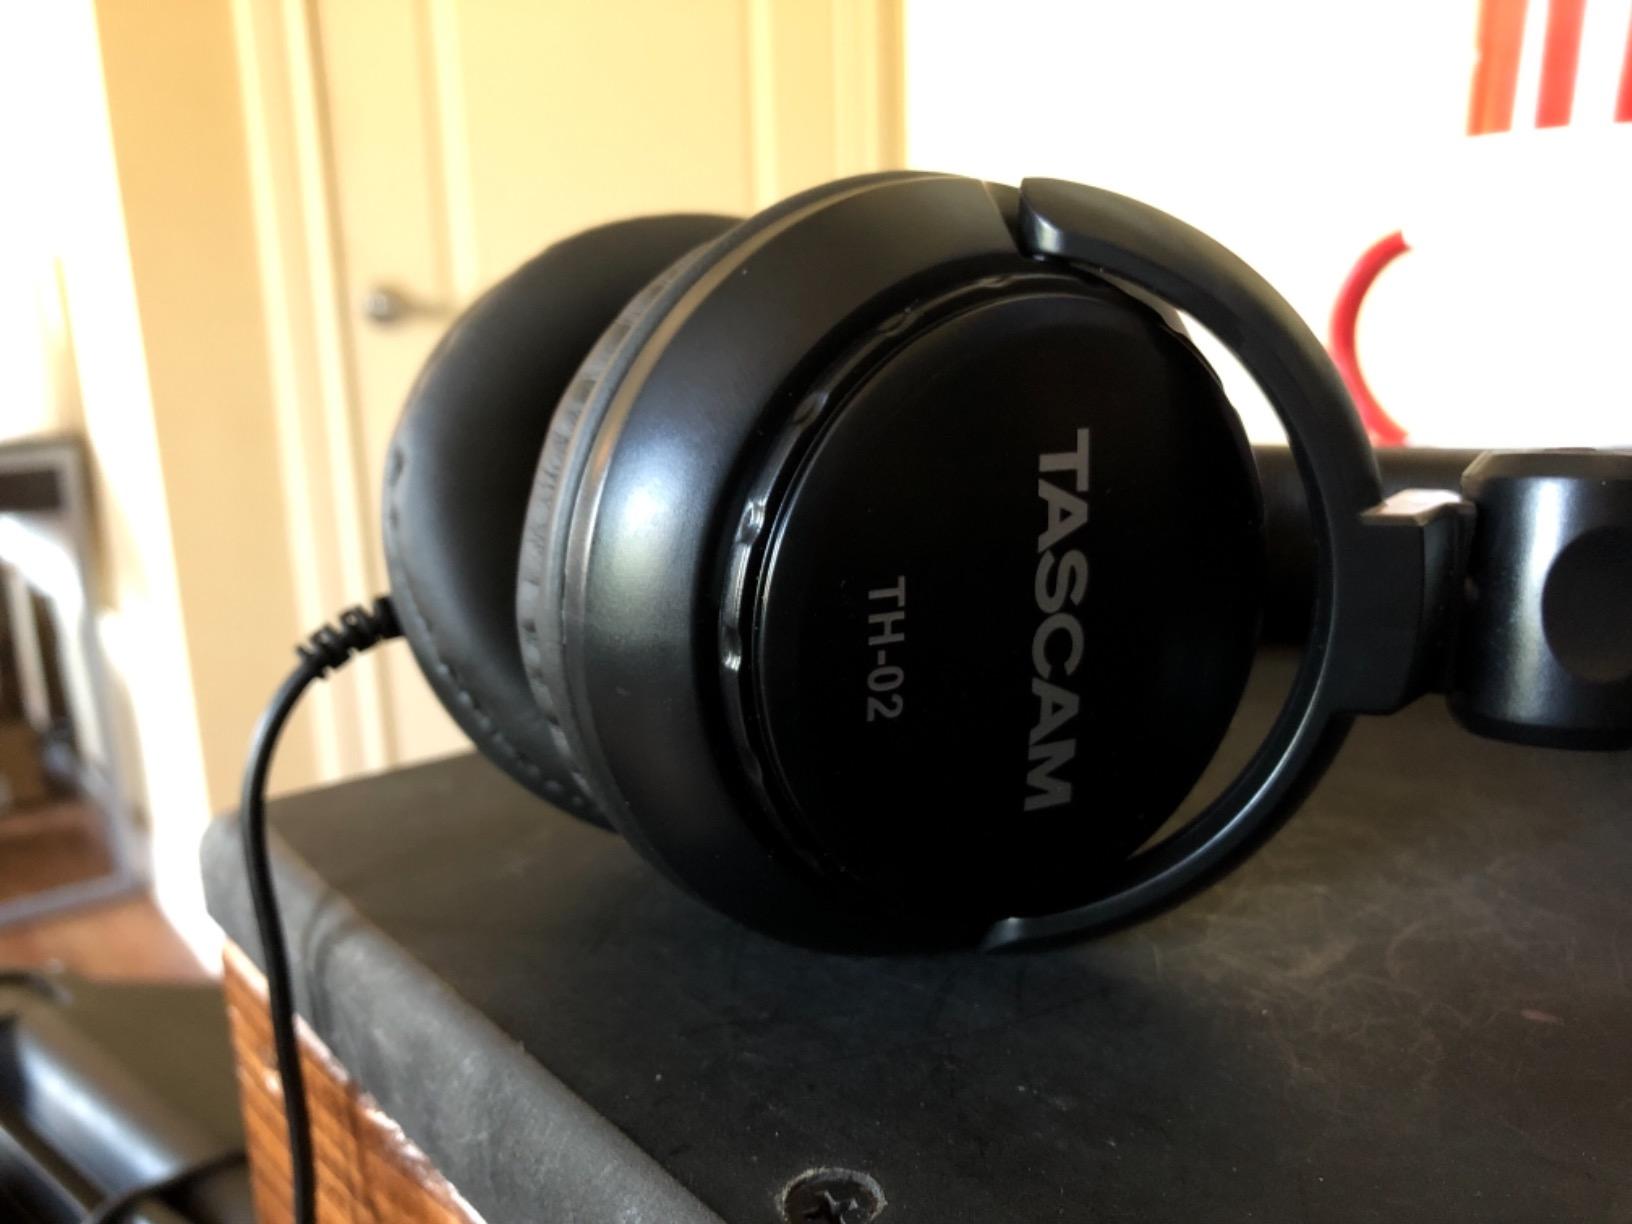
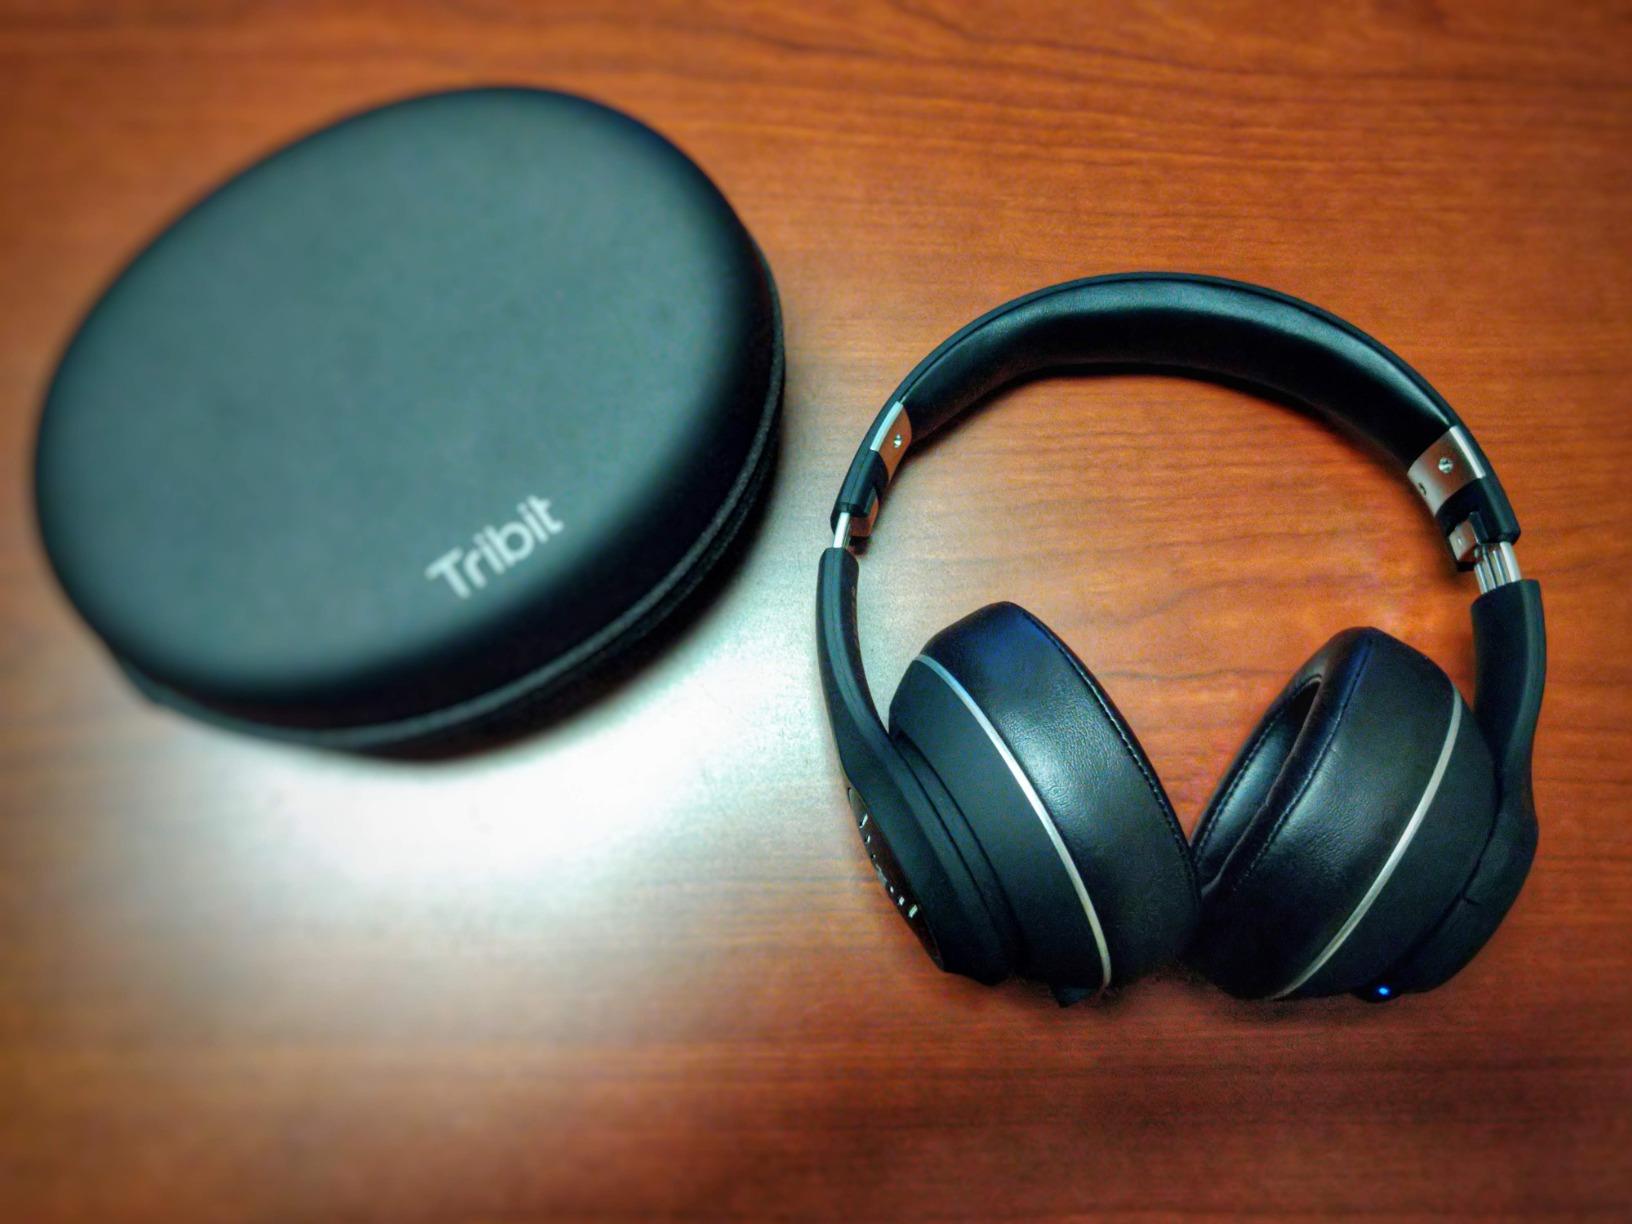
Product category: headphones
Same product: no